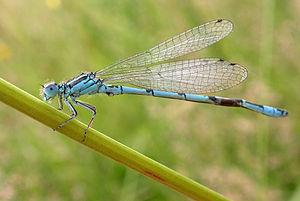
La réserve naturelle nationale du val d'Allier est une réserve naturelle nationale créée en 1994 autour du cours de l'Allier. Elle s'étend sur 1450 ha.
Coenagrion est un genre d'odonates zygoptères de la famille des Coenagrionidae.
La réserve naturelle nationale des marais de la Sangsurière et de l'Adriennerie est une réserve naturelle nationale de la région Normandie. Créée en 1991 et occupant 396 ha, elle protège l'une des dernières tourbières actives de plaine.
L’agrion de Mercure est une espèce d'insectes odonates zygoptères de la famille des coenagrionidés, présente en Europe de l’Ouest moyenne et méridionale ainsi qu'au nord du Maghreb. Il est extrêmement rare en Belgique, Suisse et Allemagne. Sa répartition est à tendance méditerranéenne.
La forêt de Chantilly est un massif forestier de 6 344 hectares situé sur le territoire de seize communes des départements de l'Oise et du Val-d'Oise, à 37 kilomètres au nord de Paris.